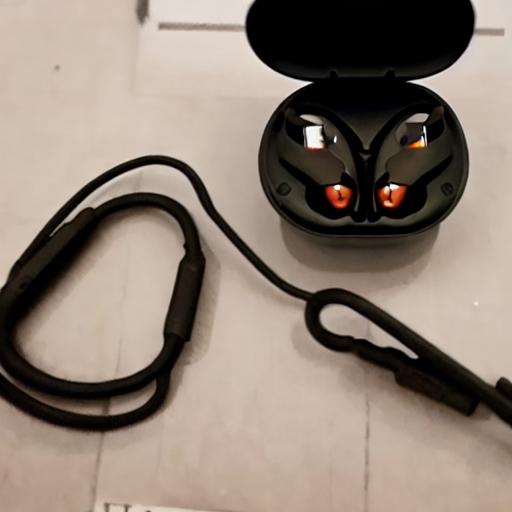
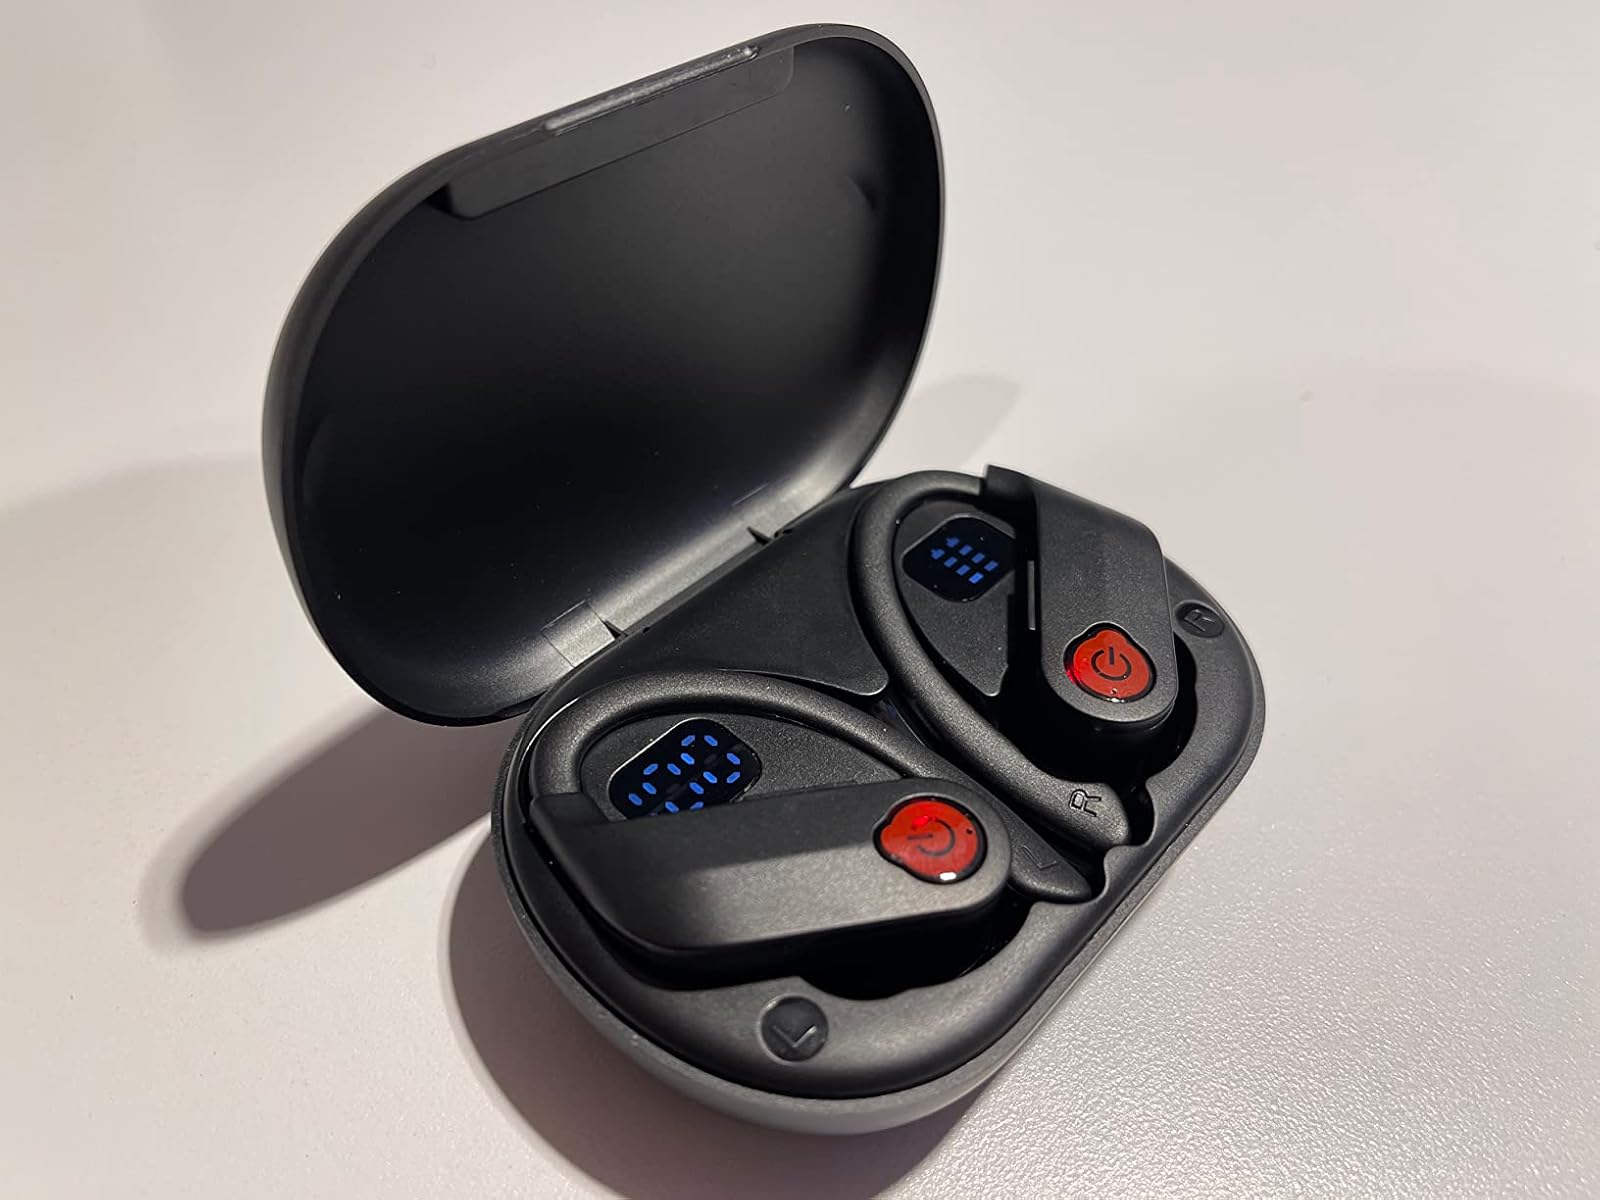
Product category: earbuds
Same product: no